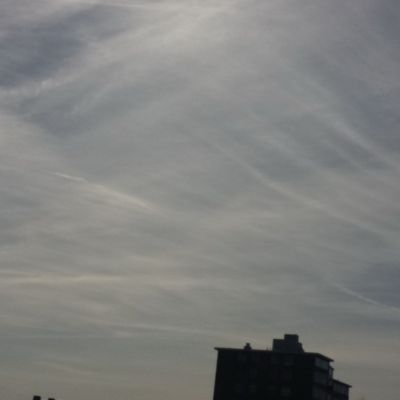
Cloud type: Contrail (Ct)